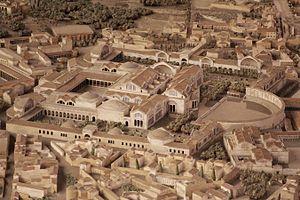
Thermes de Trajan sur la maquette d'I. Gismondi. Museo della Civilta Romana, EUR, Rome.
Les thermes de Trajan sont des bains publics de Rome situés sur la partie méridionale de la colline de l'Oppius, au nord-est des thermes de Titus, recouvrant les fondations et vestiges de la Domus Aurea de Néron. Ils sont situés à la périphérie des quartiers les plus développés, mais à l'intérieur de l'enceinte délimitée par la muraille Servienne.